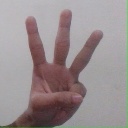
अक्षर: व